Senantes, Oise

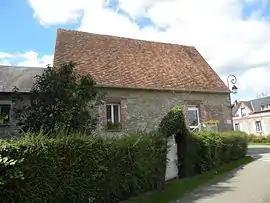
The town hall in Senantes

Senantes is a commune in the Oise department in northern France.